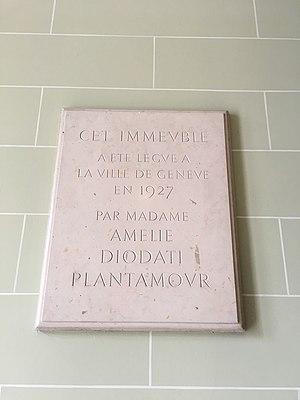
Plaque rappelant le don de l'immeuble du Musée d'art et d'histoire par Amélie Diodati Plantamour à la ville de Genève en 1927
La Bibliothèque d’art et d’archéologie de Genève est une bibliothèque patrimoniale, scientifique et ouverte à tous les publics. Elle est située au 5 promenade du Pin à Genève dans le quartier des Tranchées.